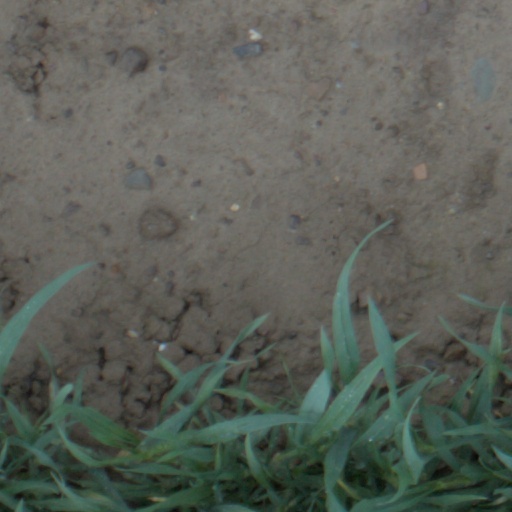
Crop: wheat